Run chart

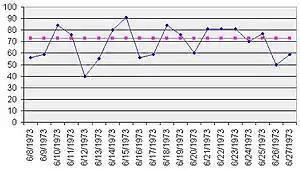
A simple run chart showing data collected over time. The median of the observed data (73) is also shown on the chart.

A run chart, also known as a run-sequence plot is a graph that displays observed data in a time sequence. Often, the data displayed represent some aspect of the output or performance of a manufacturing or other business process. It is therefore a form of line chart.